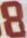
Number: 8